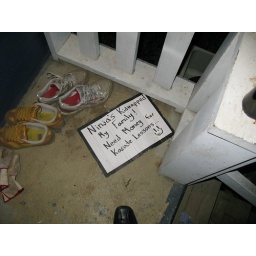
sign found under the bridge